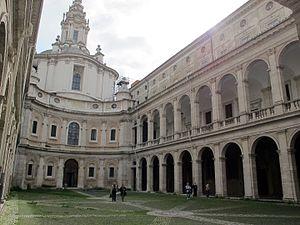
L'église Sant'Ivo alla Sapienza est une église de Rome située dans le rione de Sant'Eustachio. Elle est considérée comme un chef-d'œuvre de l'architecture baroque romaine et construite entre 1643-1662 par Francesco Borromini.